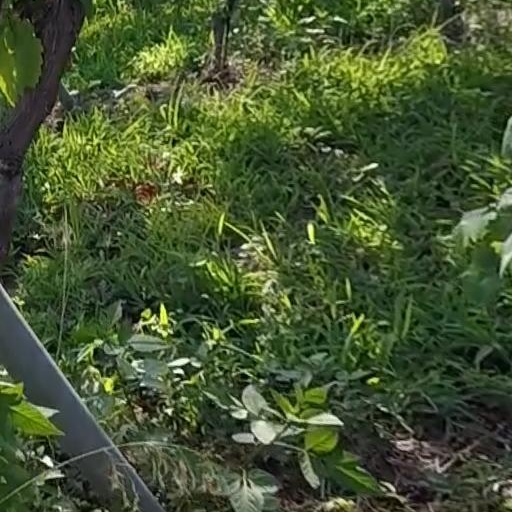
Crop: grape